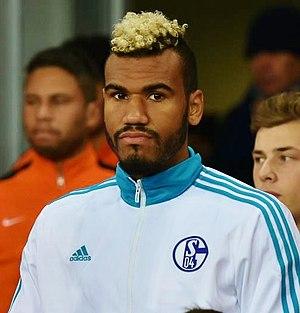
Eric Maxim Choupo-Moting, né le 23 mars 1989 à Hambourg, est un footballeur international camerounais qui évolue au poste d'attaquant. Il possède également la nationalité allemande.